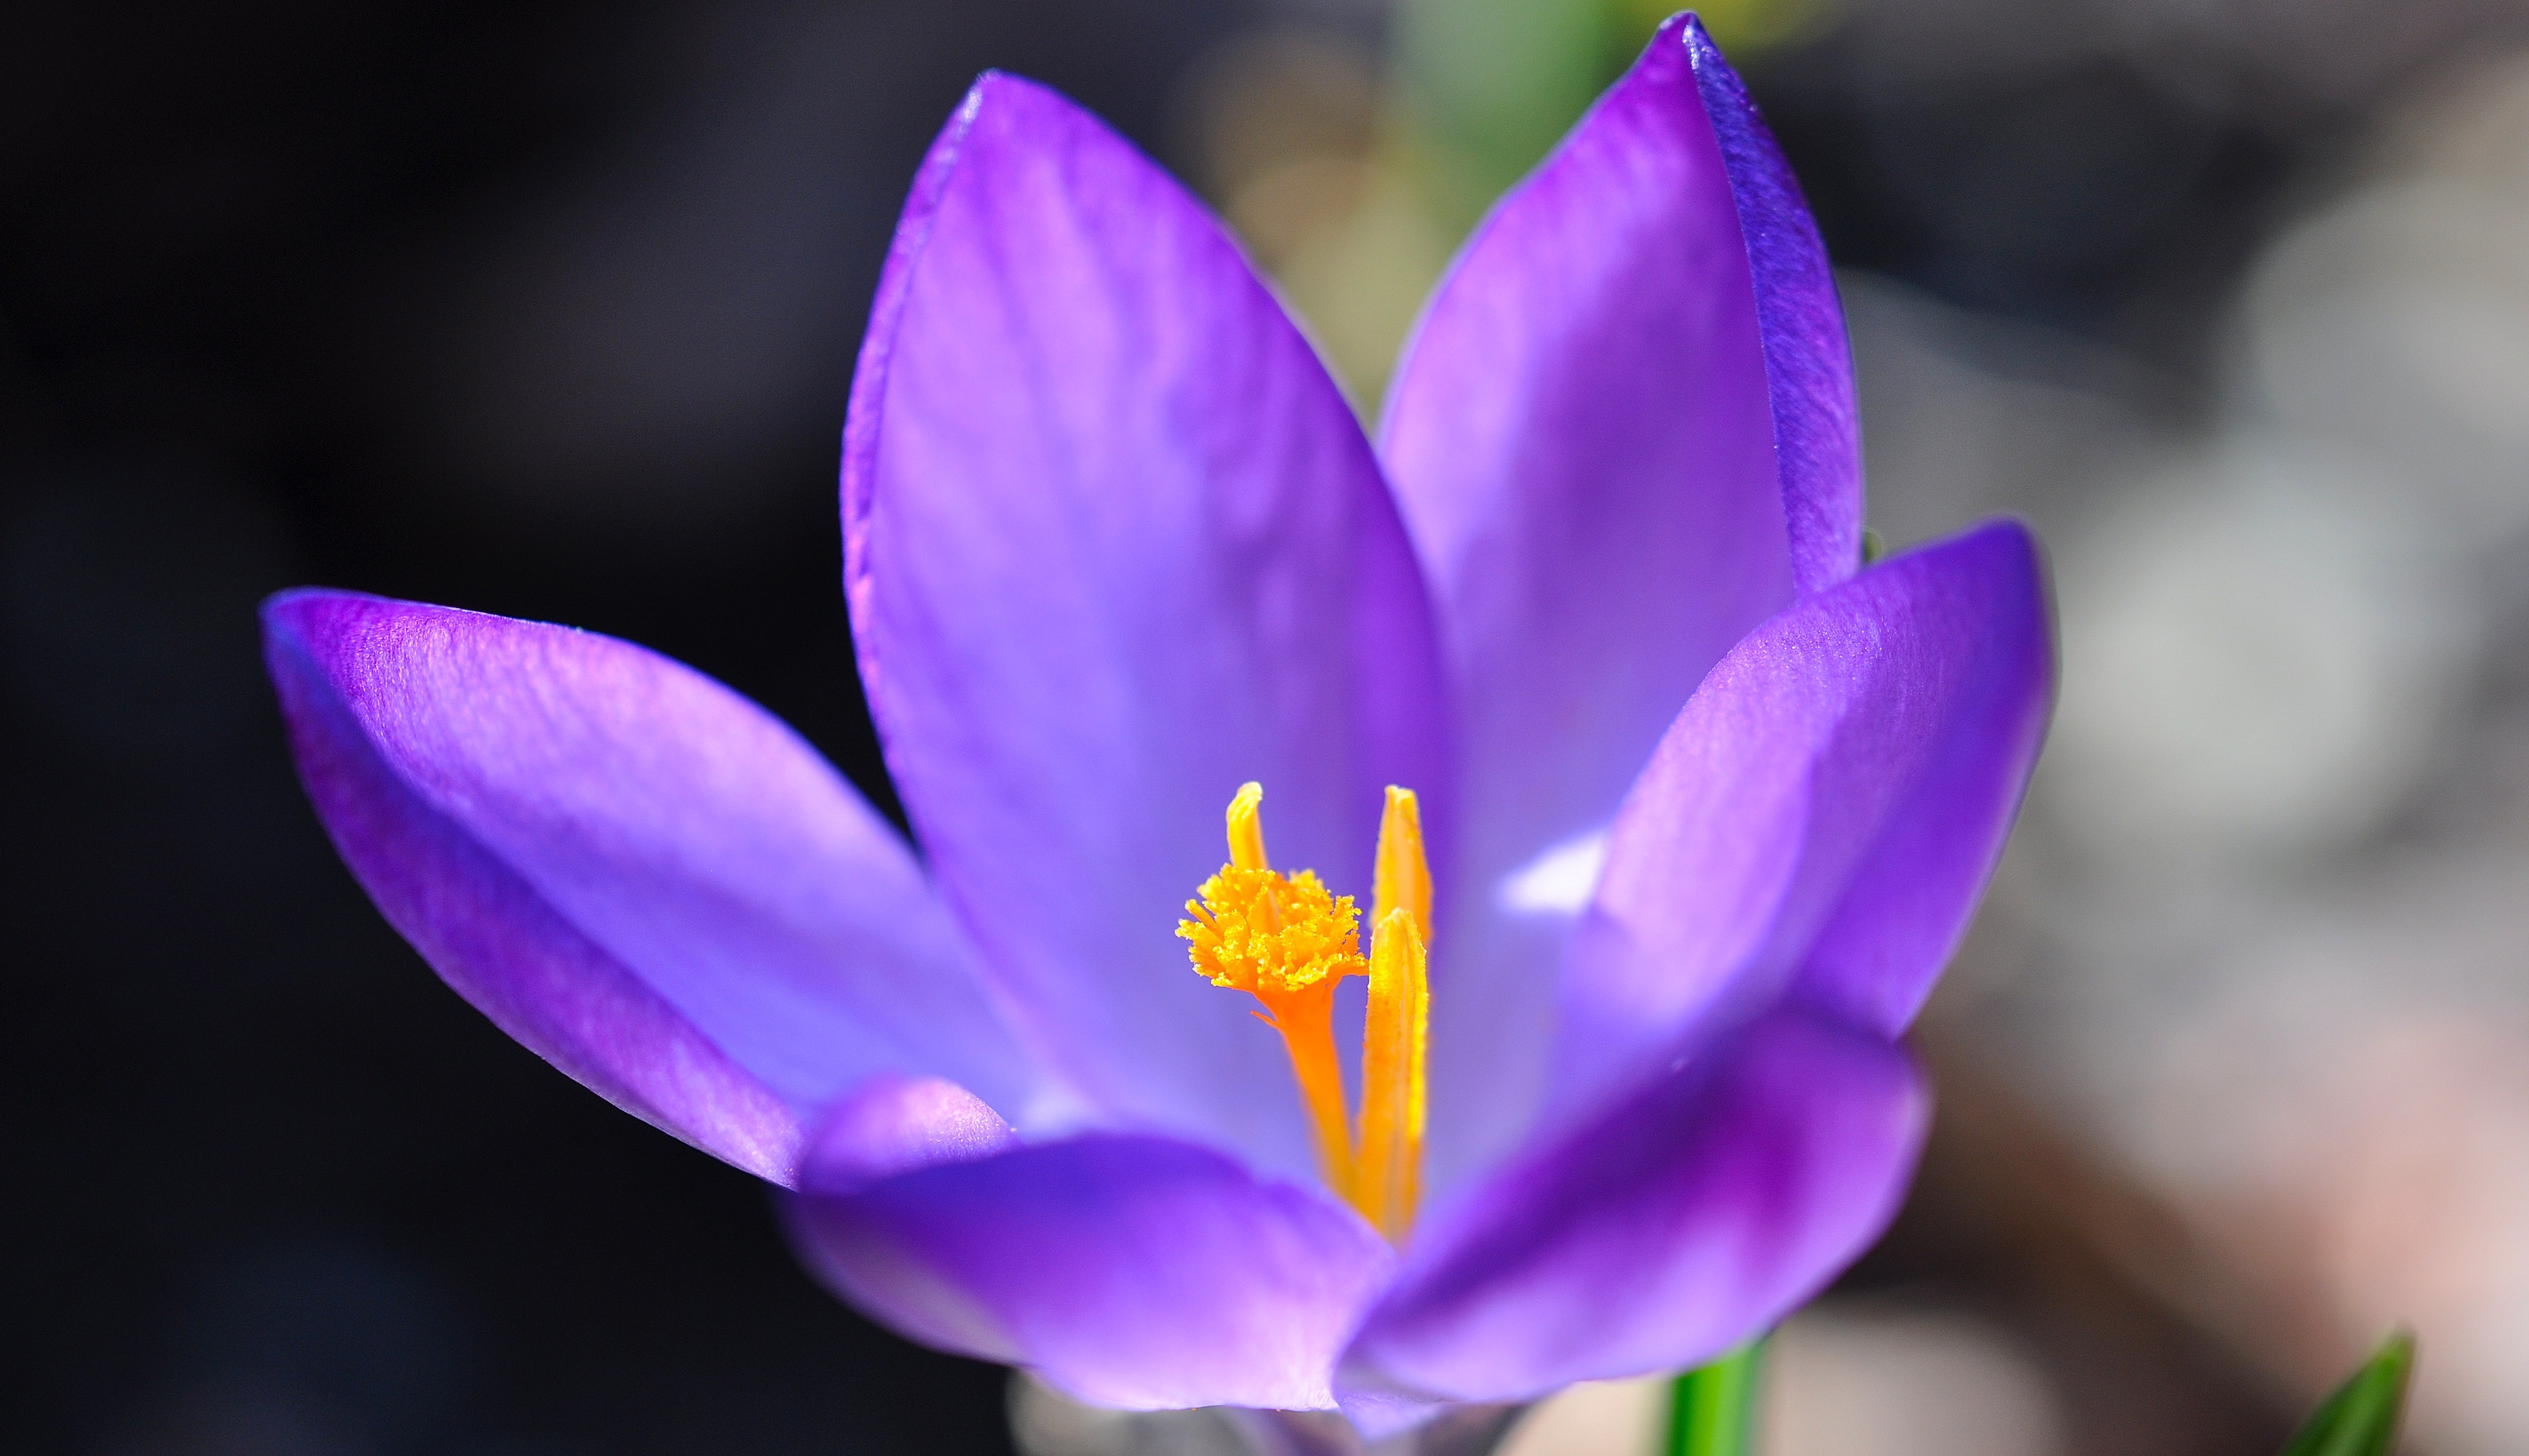
blossom, plant, flower, purple, petal, bloom, spring, close, flora, close up, crocus, early bloomer, spring flower, macro photography, harbinger of spring, flowering plant, plant stem, land plant, iris family